Stolpersteine in Milan

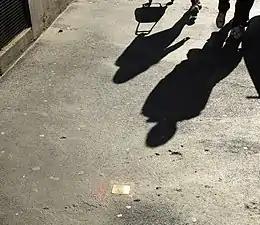
Stolperstein in Milan, 2017

Stolpersteine is the German name for small, cobblestone-sized memorials placed around Europe by the German artist Gunter Demnig. They commemorate the victims of Nazi Germany who were murdered, deported, exiled or driven to suicide. The first Stolpersteine in Milan, the capital of the Italian region of Lombardia, were established in January 2017.